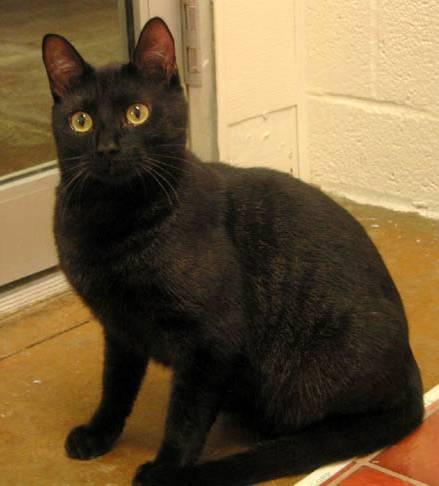
cat